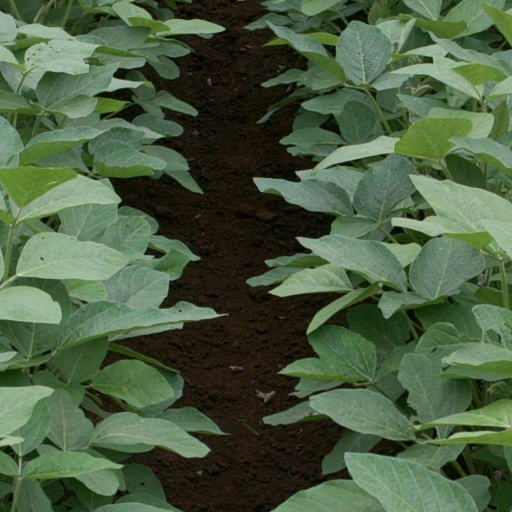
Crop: soybean